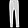
Label: Trouser